Bruce Helander

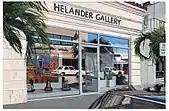
Helander Gallery on Worth Avenue

Bruce Helander is an art critic, art dealer, arts writer, curator, and artist whose specialty is collage and assemblage. He began his career as an art dealer when he opened the Helander Gallery.